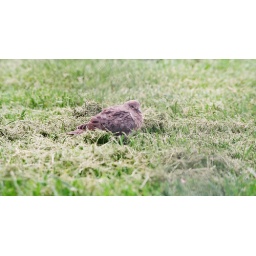
bird in grass